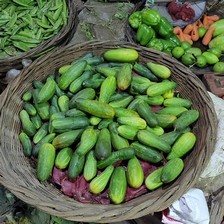
Label: cucumber